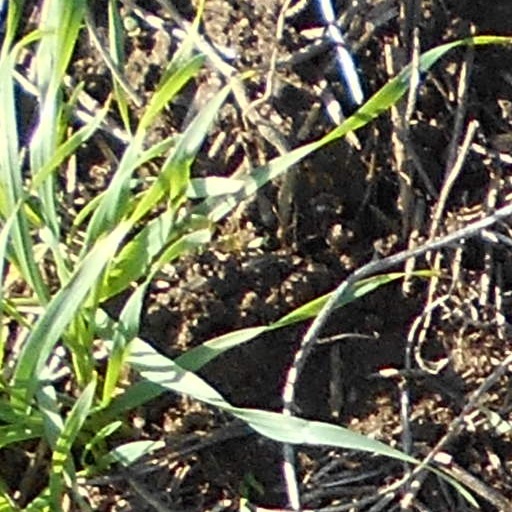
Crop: wheat